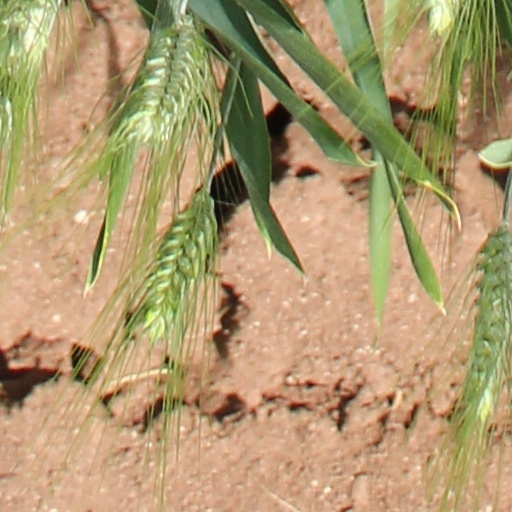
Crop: wheat